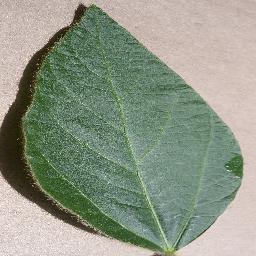
Label: Soybean___healthy